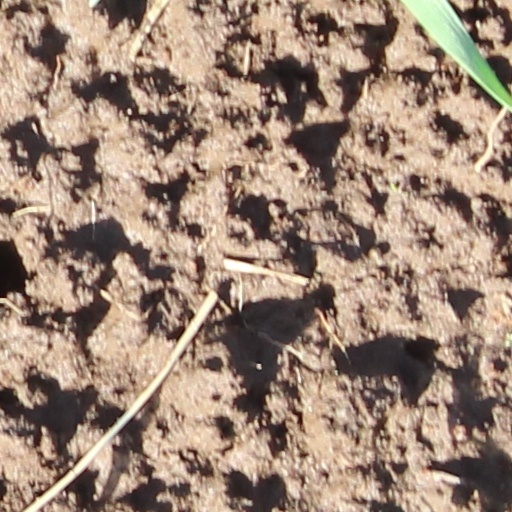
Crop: wheat